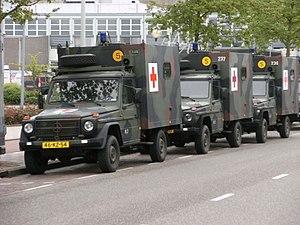
L'Armée de la République de Macédoine du Nord est la force armée de la Macédoine du Nord, fondée en 1991. Elle se donne pour mission la préservation de l'indépendance et de la souveraineté du pays, la défense de l'intégrité du territoire national, des eaux territoriales et de l'espace aérien et la défense de la Constitution de la république. Elle s'articule autour de 3 branches : l'Armée de terre, l'Armée de l'air et les Forces spéciales.